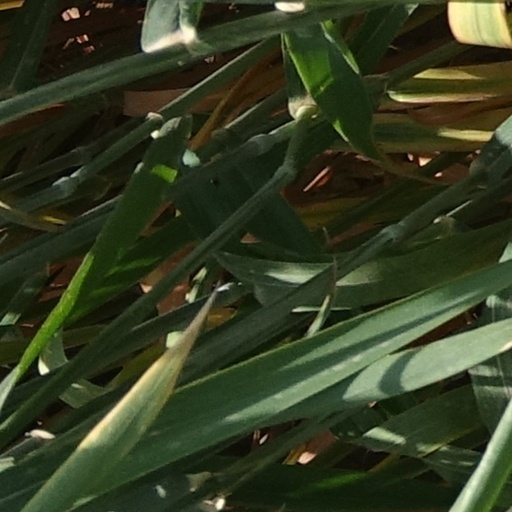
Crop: wheat